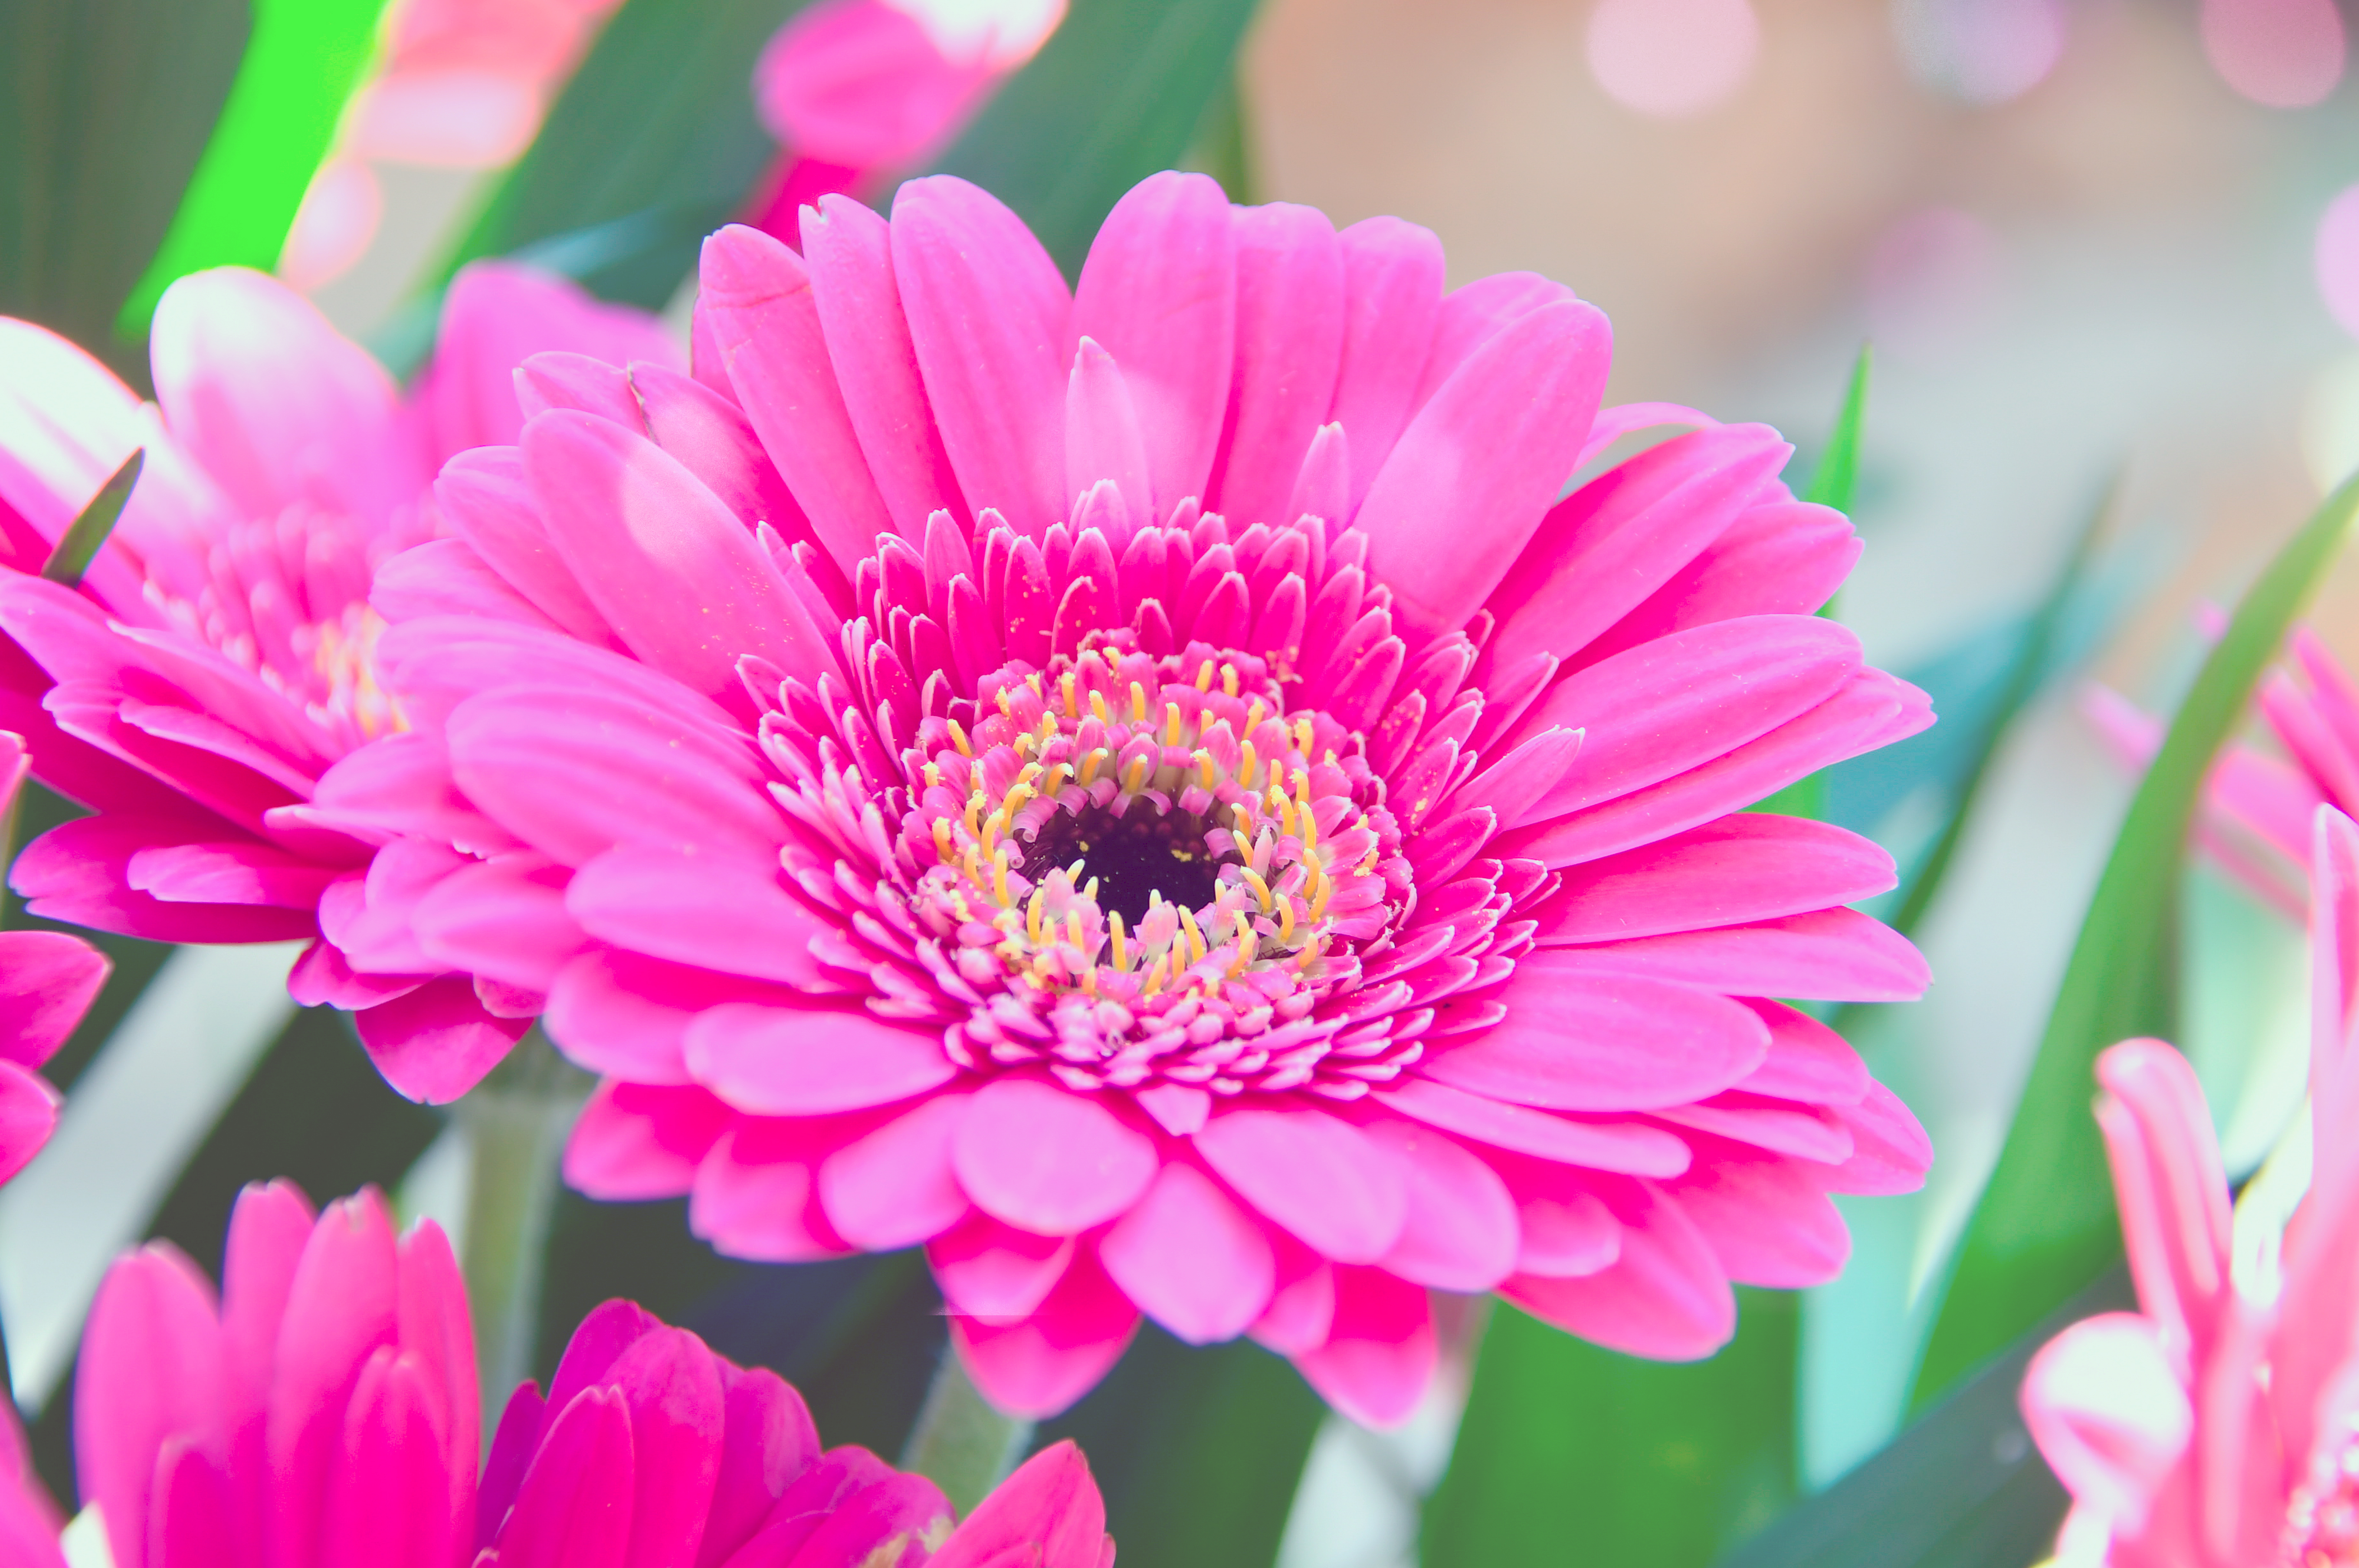
pink, autumn, background, flower, beautiful, daisy, nature, beauty, green, colorful, plant, season, floral, blossom, flowers, color, summer, closeup, white, fresh, bright, flora, petal, macro, flowering plant, gerbera, close up, daisy family, annual plant, marguerite daisy, macro photography, chrysanths, floristry, magenta, pollen